Ralston Towers

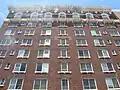

Ralston Towers is a historic residential building in Columbus, Georgia, known for its transition from a prominent hotel to a low-income housing complex, its subsequent decline, and its recent redevelopment. The building has been listed on the National Register of Historic Places since 1979, and in 2024, it was added to the Georgia Register of Historic Places.